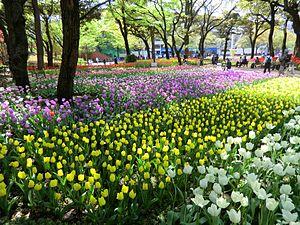
Cette liste présente les monuments enregistrés du Japon, à savoir les « sites historiques », les « lieux de beauté pittoresque » et les « monuments naturels » enregistrés conformément à la loi de 1950 pour la protection des biens culturels. À la date du 21 novembre 2014, il y avait quatre-vingt treize monuments enregistrés, le jardin mémorial Makino et l'ancienne résidence d'Okakura Kakuzō étant enregistrés à la fois comme sites historiques et lieux de beauté pittoresque.